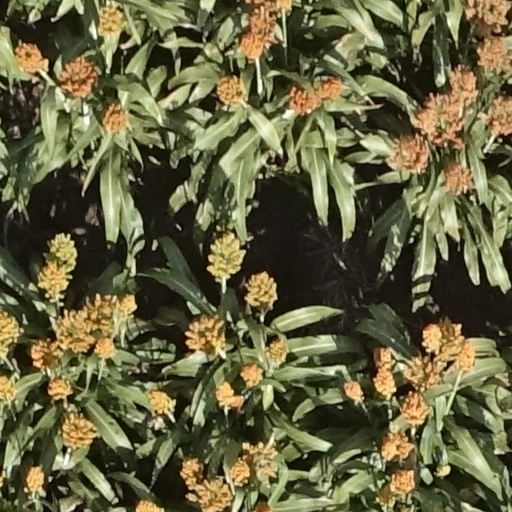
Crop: sorghum